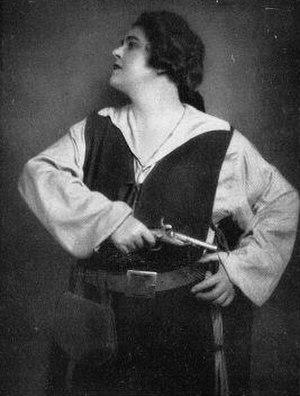
Lotte Lehmann, née le 27 février 1888 à Perleberg en Prusse et morte le 26 août 1976 à Santa Barbara en Californie, est une cantatrice allemande naturalisée américaine.